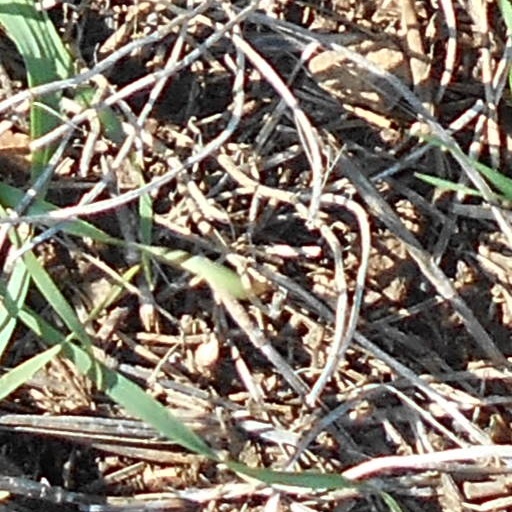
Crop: wheat